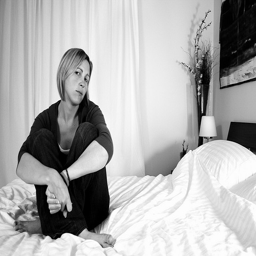
A woman sitting cross legged on a mattress
A woman sitting on top of a bed looking unhappy.
a woman is sitting on a bed with white sheets
A woman sits cross-legged on her bed thinking.
a woman sits on a bed in front of a window